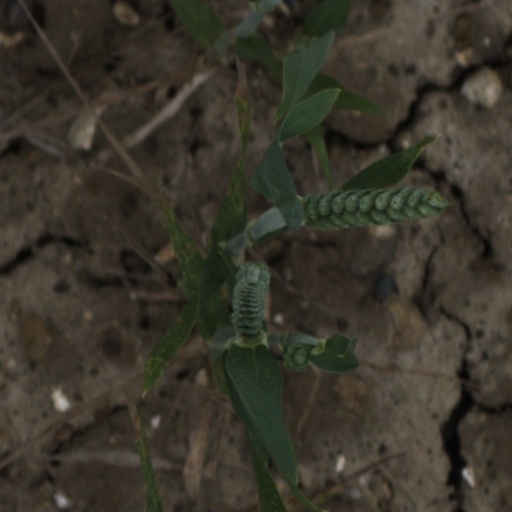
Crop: wheat